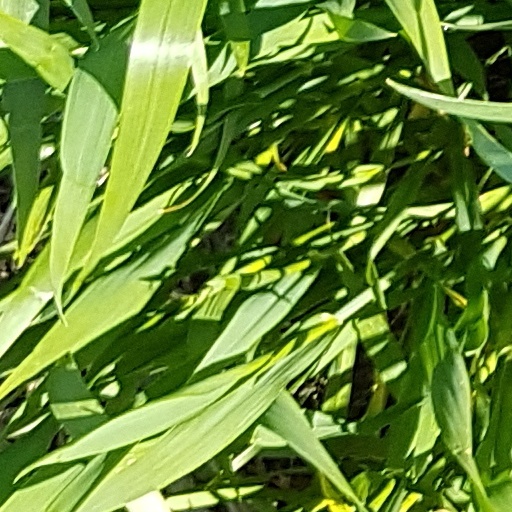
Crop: wheat